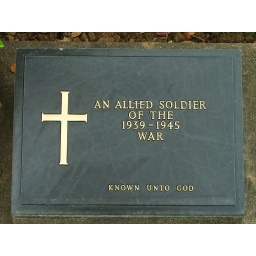
an unknown soldier who died needlessly at the hands of the Japanese during the erection of the bridge over river kwai